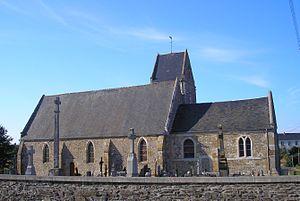
Courvaudon (Normandie, France). L'église Saint-Martin.
Courvaudon est une commune française, située dans le département du Calvados en région Normandie, peuplée de 239 habitants.